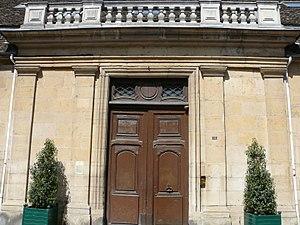
Dijon - Hôtel Arviset Jehannin de Chamblanc - Portail
L’Hôtel Arviset Jehannin de Chamblanc est un hôtel particulier de la ville de Dijon situé 33 Rue Jeannin dans le secteur sauvegardé.